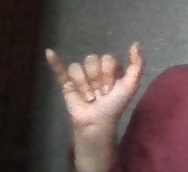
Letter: ya